Micky Axton

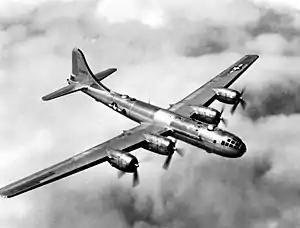
Mildred "Micky" Axton was the first woman to fly a B-29

Axton left the WASP program in April 1944 because her mother had taken ill. She applied for a job at the Boeing aircraft plant in Wichita, Kansas, and was hired to work as a flight test engineer.